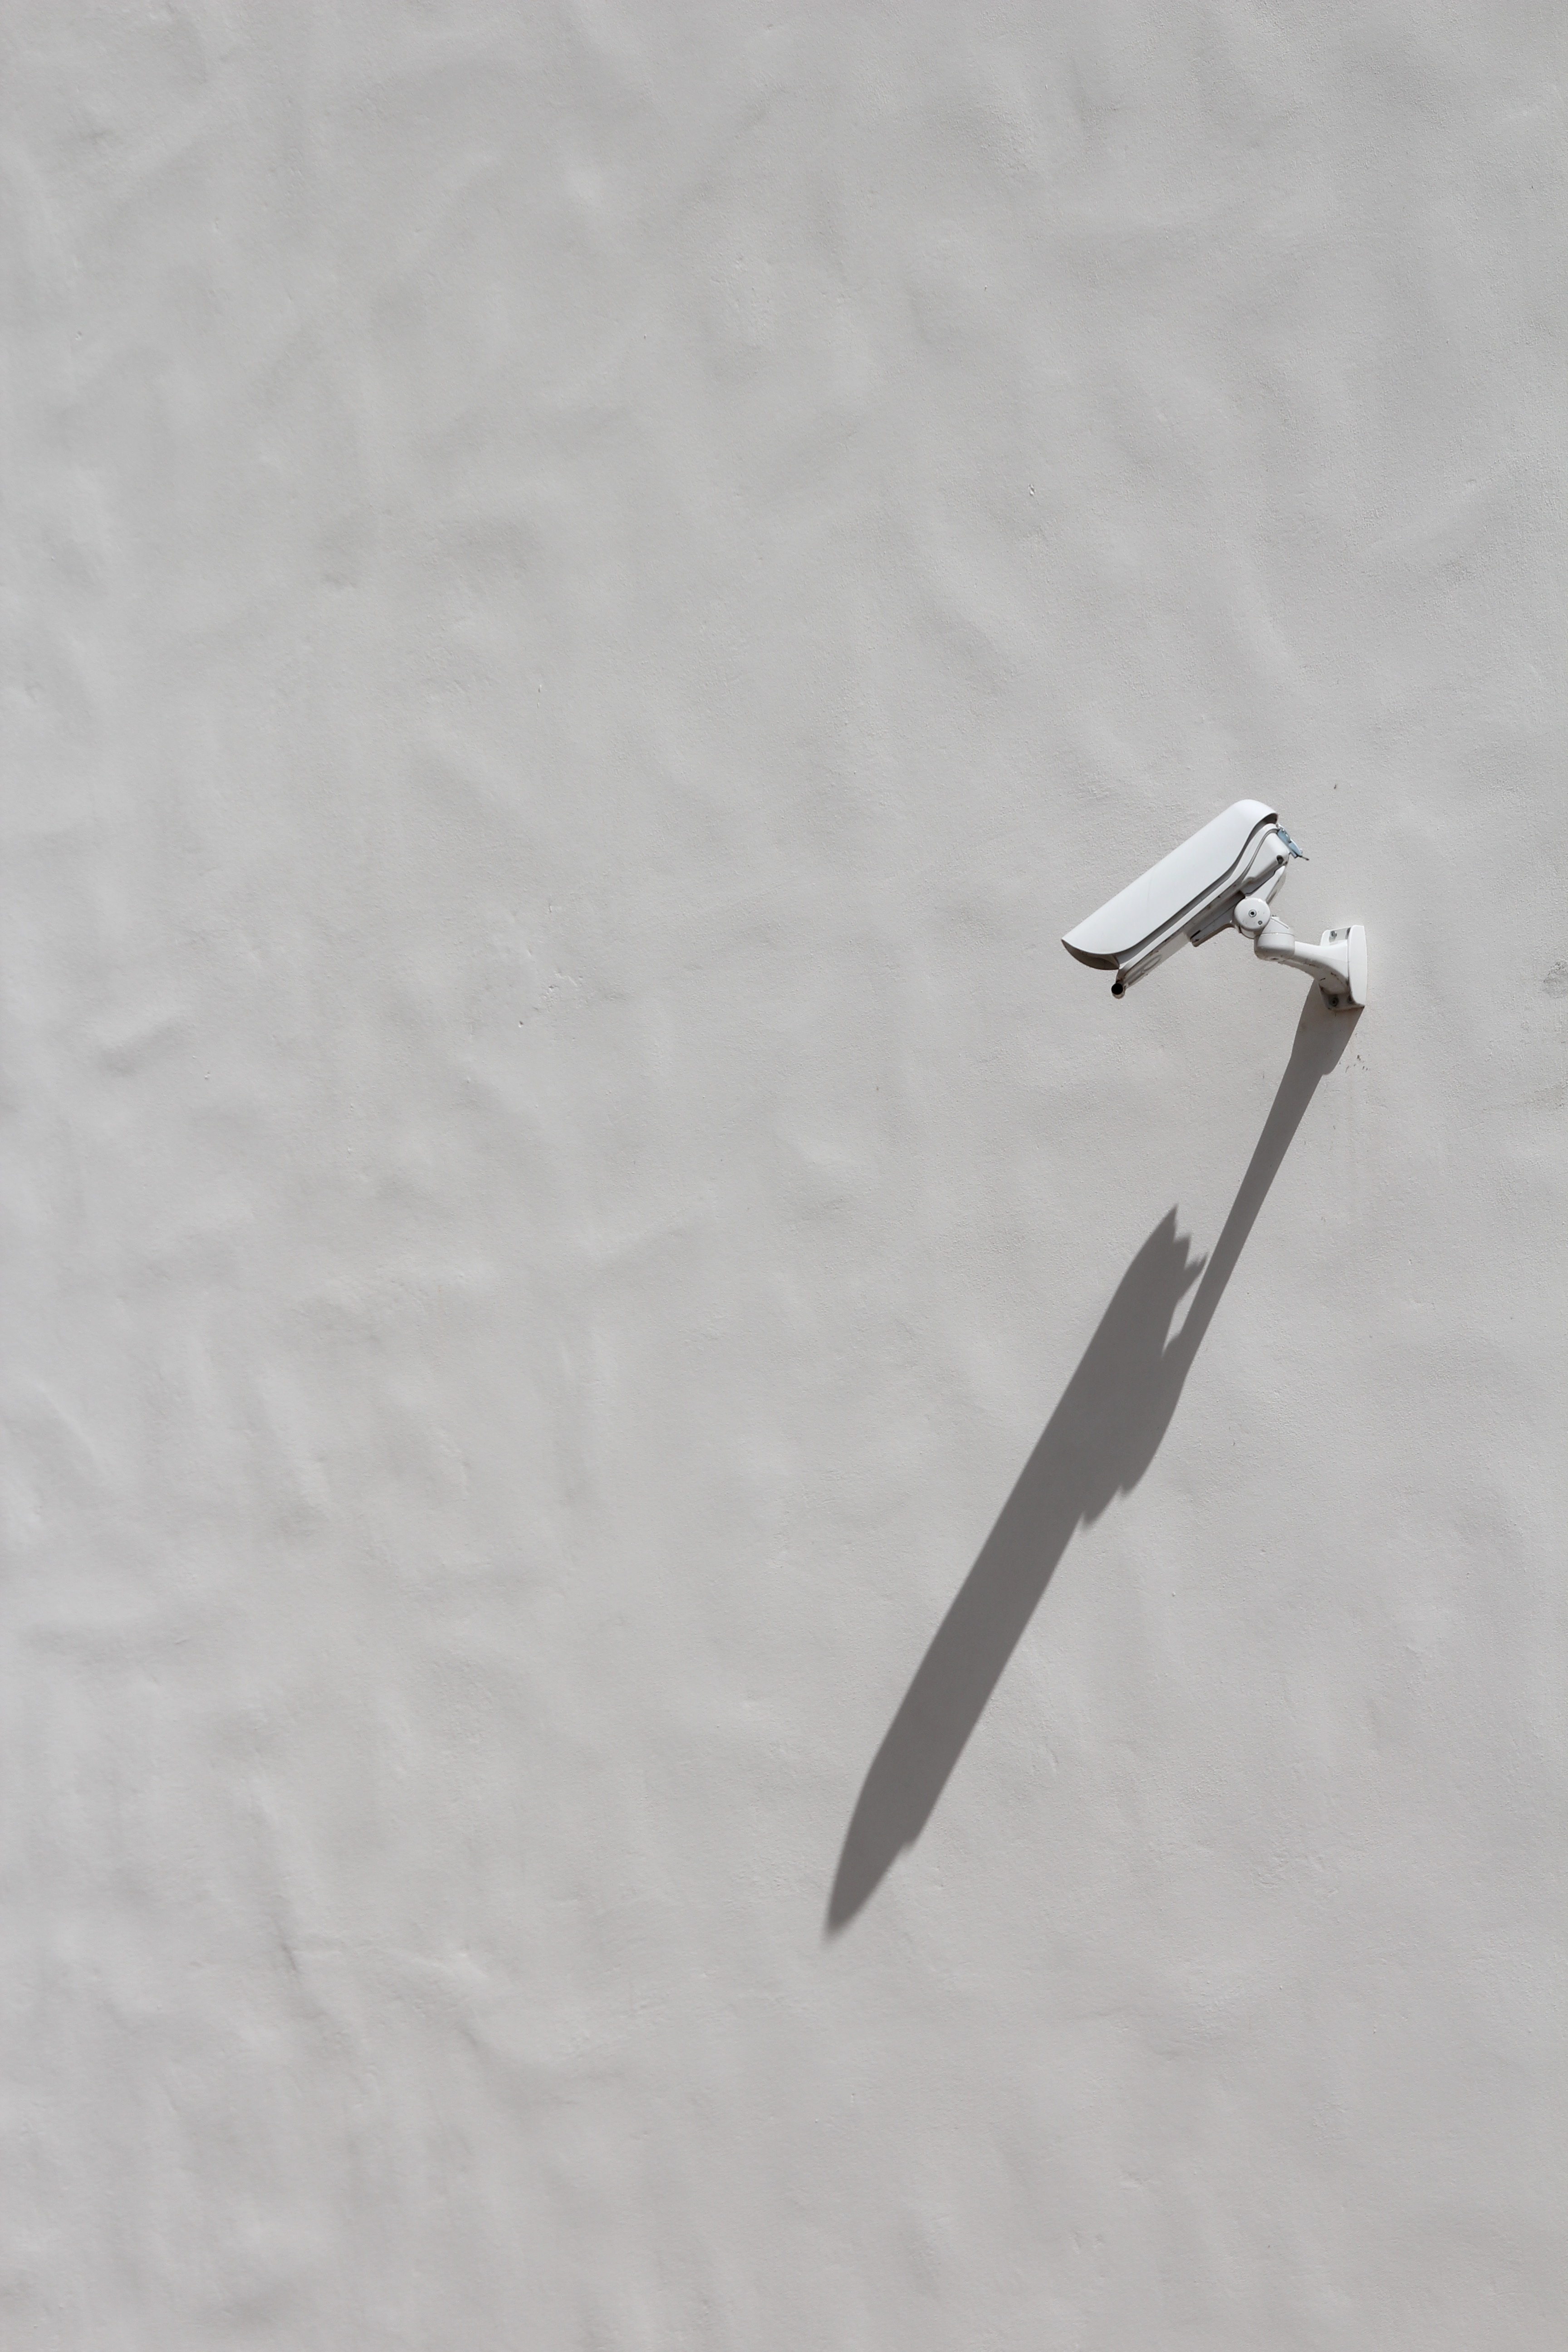
wing, camera, security, control, nsa, monitoring, video surveillance, personal protection, state security, fashion accessory